Balvano train disaster

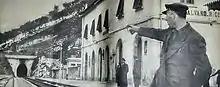
The Balvano station master points out the direction by which the train left. The tunnel shown is not the Armi tunnel, which is further.

In the evening of 2 March 1944 the freight train 8017 started from Naples heading to Potenza. It consisted of 47 freight wagons and had a heavy weight of ; it also carried many unpaid passengers.